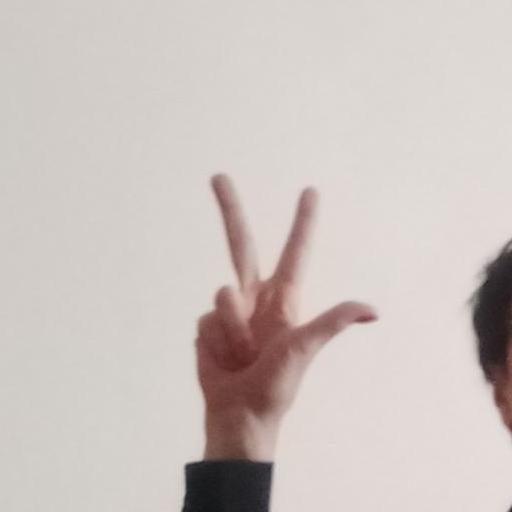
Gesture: three2